Describe the emotion expressed in this image:  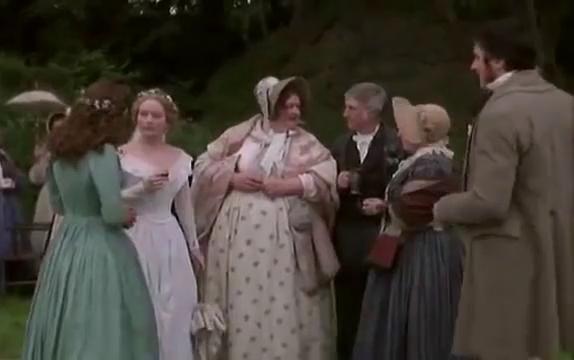
This person displays Fear, valence and arousal with moderate intensity.